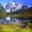
Label: mountain